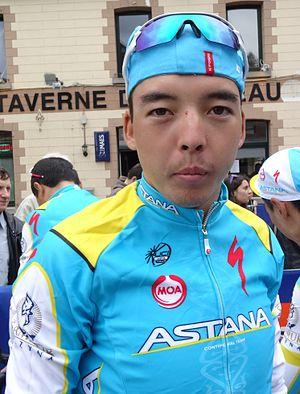
Triptyque des Monts et Châteaux 2014, étape 3, 6 avril 2014, départ de Belœil. Depicted person&#58
Bakhtiyar Kozhatayev, né le 28 mars 1992 à Petropavl, est un coureur cycliste kazakh, grimpeur, membre de l'équipe Astana de 2015 à 2018.
La saison 2014 de l'équipe cycliste Astana Continental est la troisième de cette équipe.